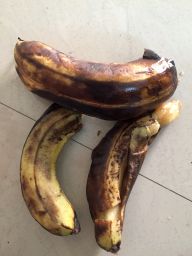
Fruit: Banana
Quality: Bad